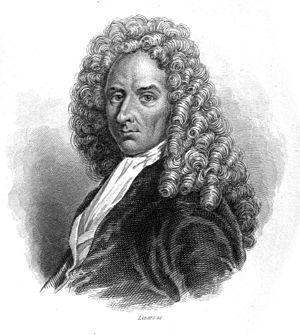
Edme Bovinet est un graveur à l'eau-forte, au burin et en taille-douce, également éditeur et marchand d'estampes actif à Paris, français né en 1767 à Bricon près de Chaumont, mort en 1832 à Creil.